Kaskaskia College

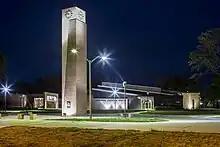
Lifelong Learning Center

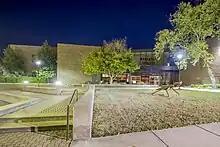
Main Building

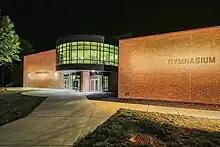
Fitness Center and Gym

Kaskaskia College's main campus is located on approximately 190 acres, three miles west of Centralia. The college has since constructed additional education centers in the communities of Vandalia, Salem, Greenville, Trenton, and Nashville. The college also houses its heavy occupation programs, Heating and Air Conditioning, Carpentry, Welding, and Industrial Technology at the Crisp Technology Center on Route 161 East in Centralia. In January 2025, the Crisp Technology Center was renamed to the Crisp Manufacturing and Trades Center.